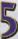
Number: 5